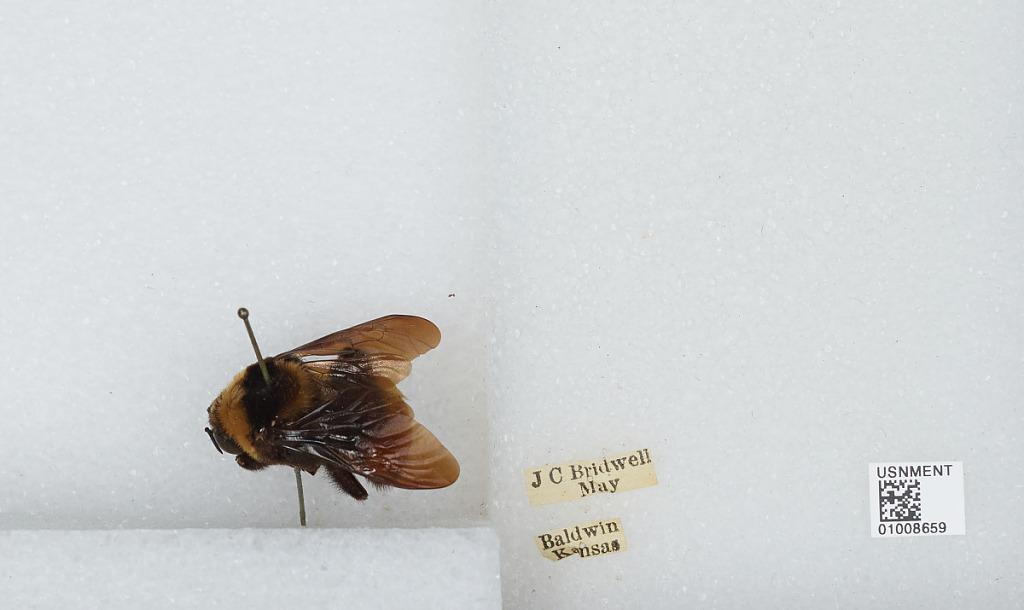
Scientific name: Bombus (Bombias) auricomus (Robertson)
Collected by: J. Bridwell
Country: United States
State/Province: Kansas
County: Douglas
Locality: Baldwin
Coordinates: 38.7775, -95.1875